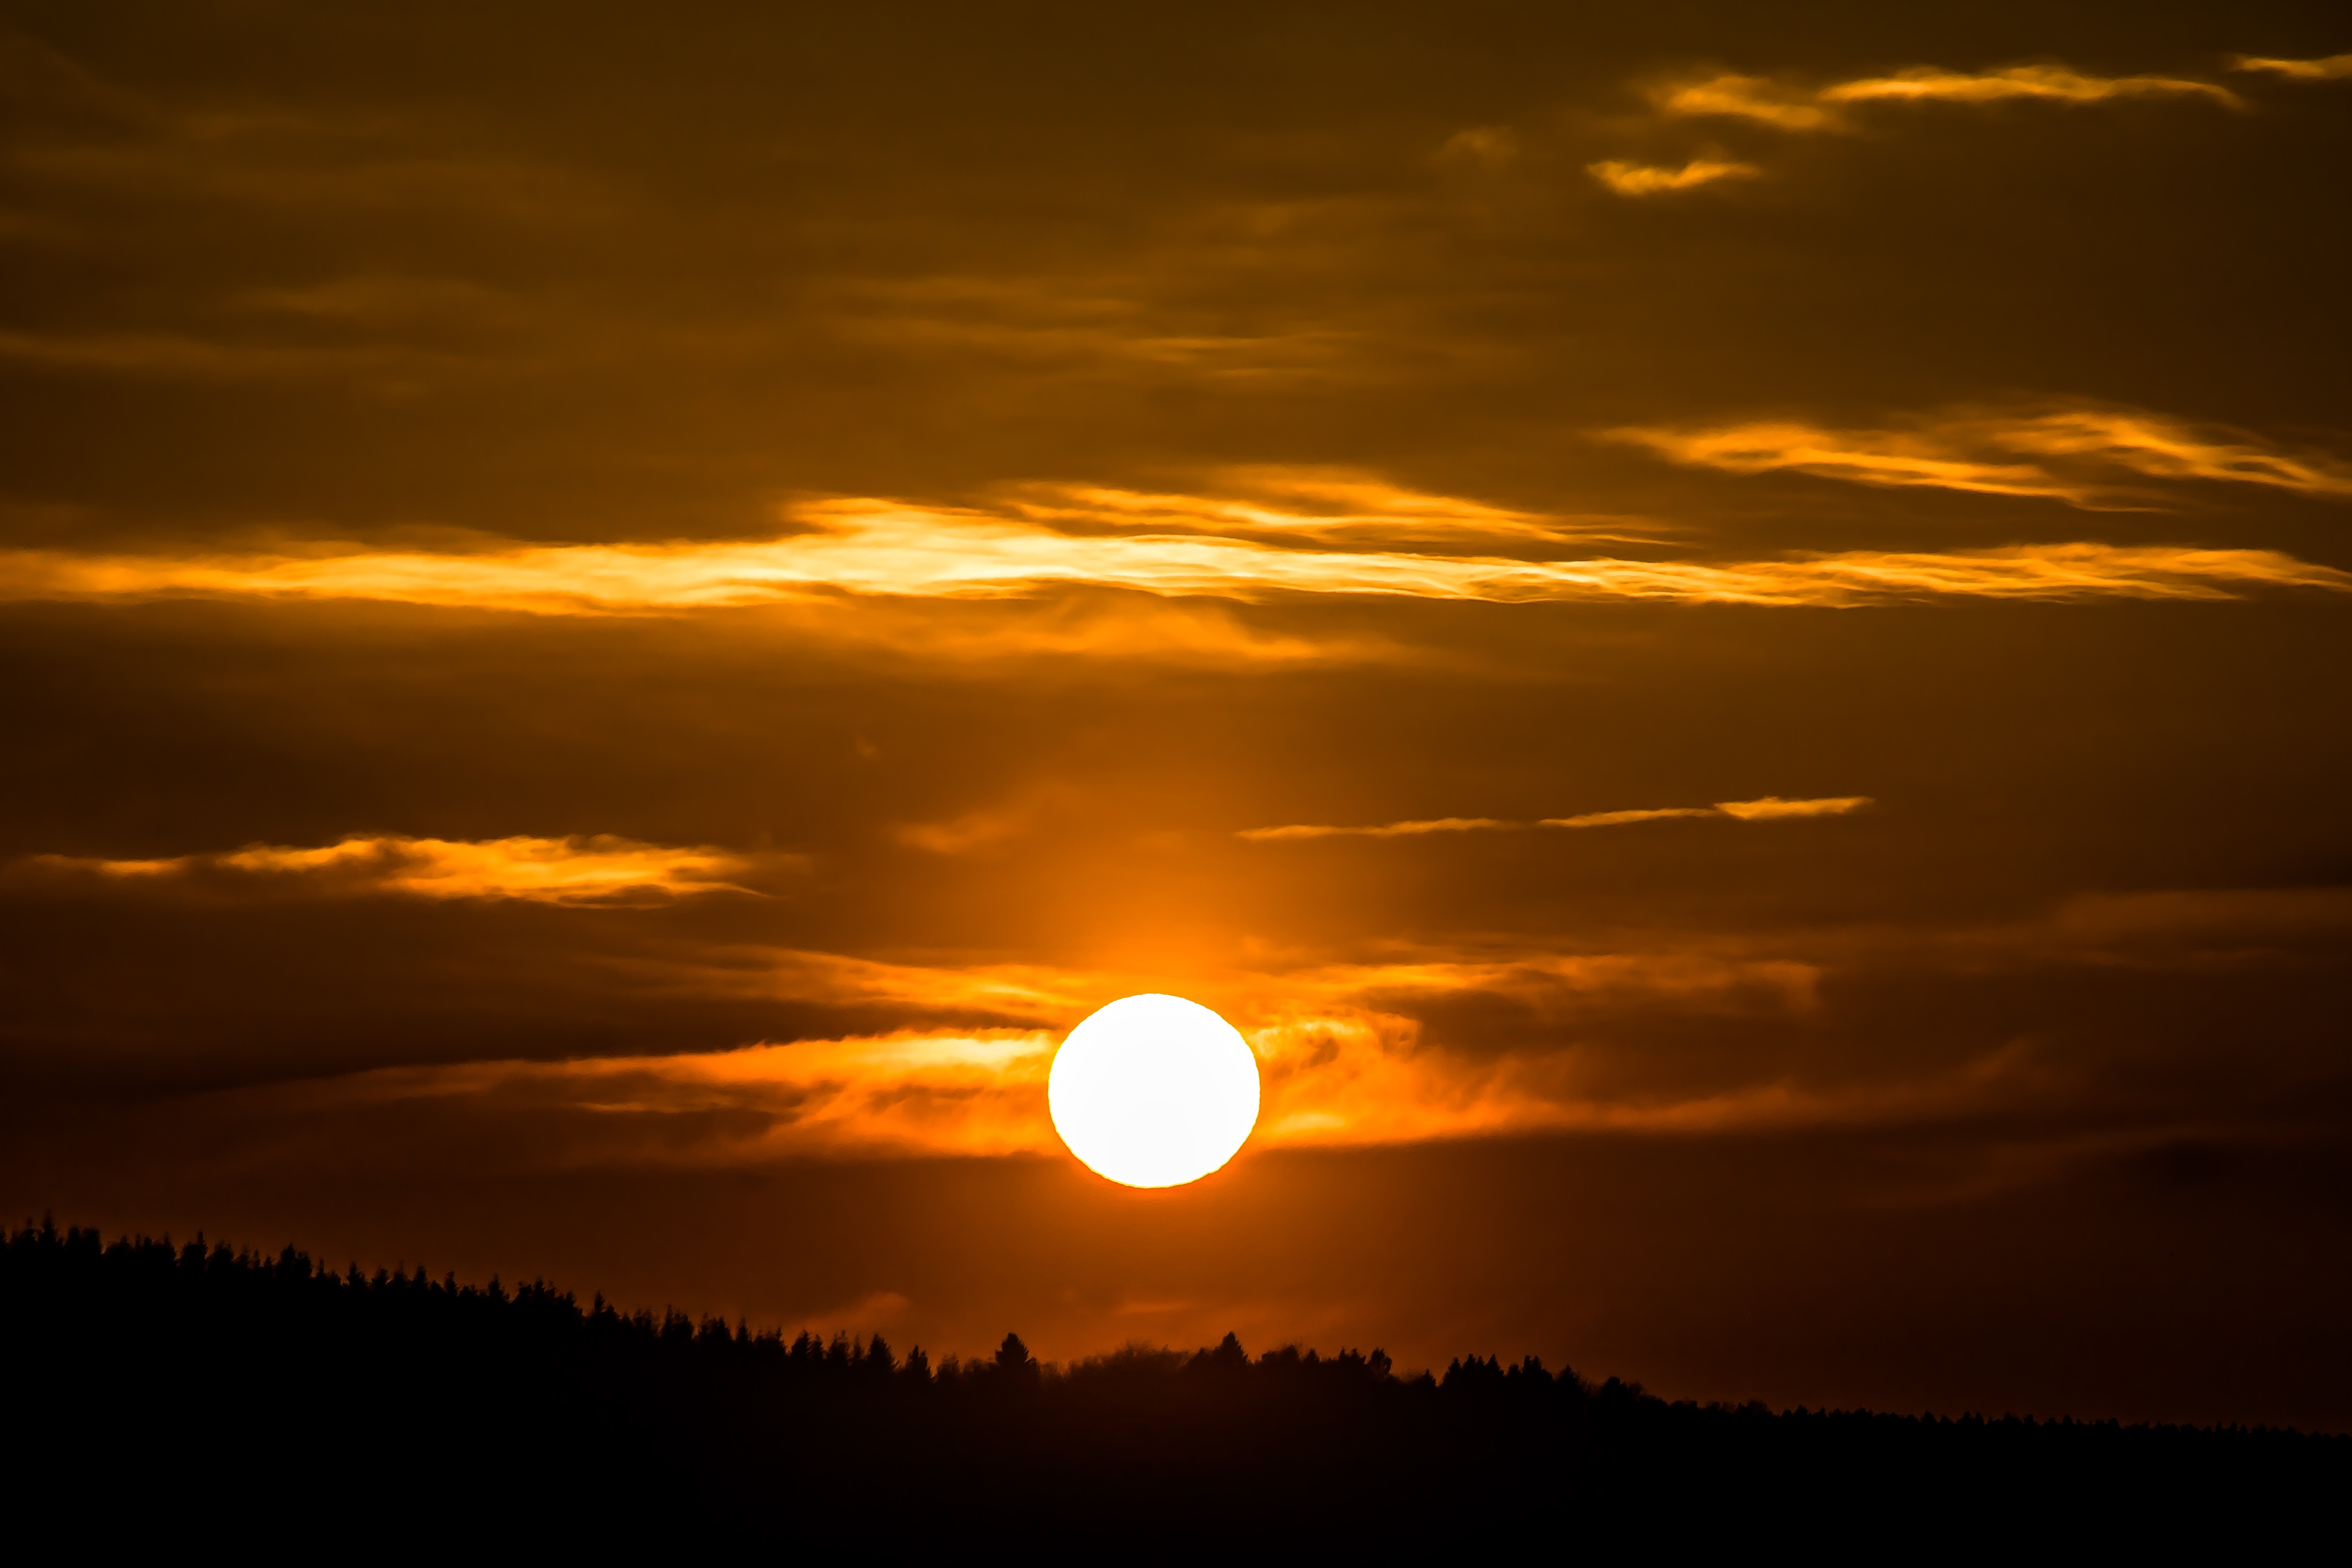
nature, horizon, cloud, sky, sun, sunrise, sunset, sunlight, morning, dawn, atmosphere, dusk, evening, romance, trees, clouds, mood, evening sun, abendstimmung, atmospheric, afterglow, evening sky, setting sun, bright cloud, astronomical object, fir trees, red sky at morning